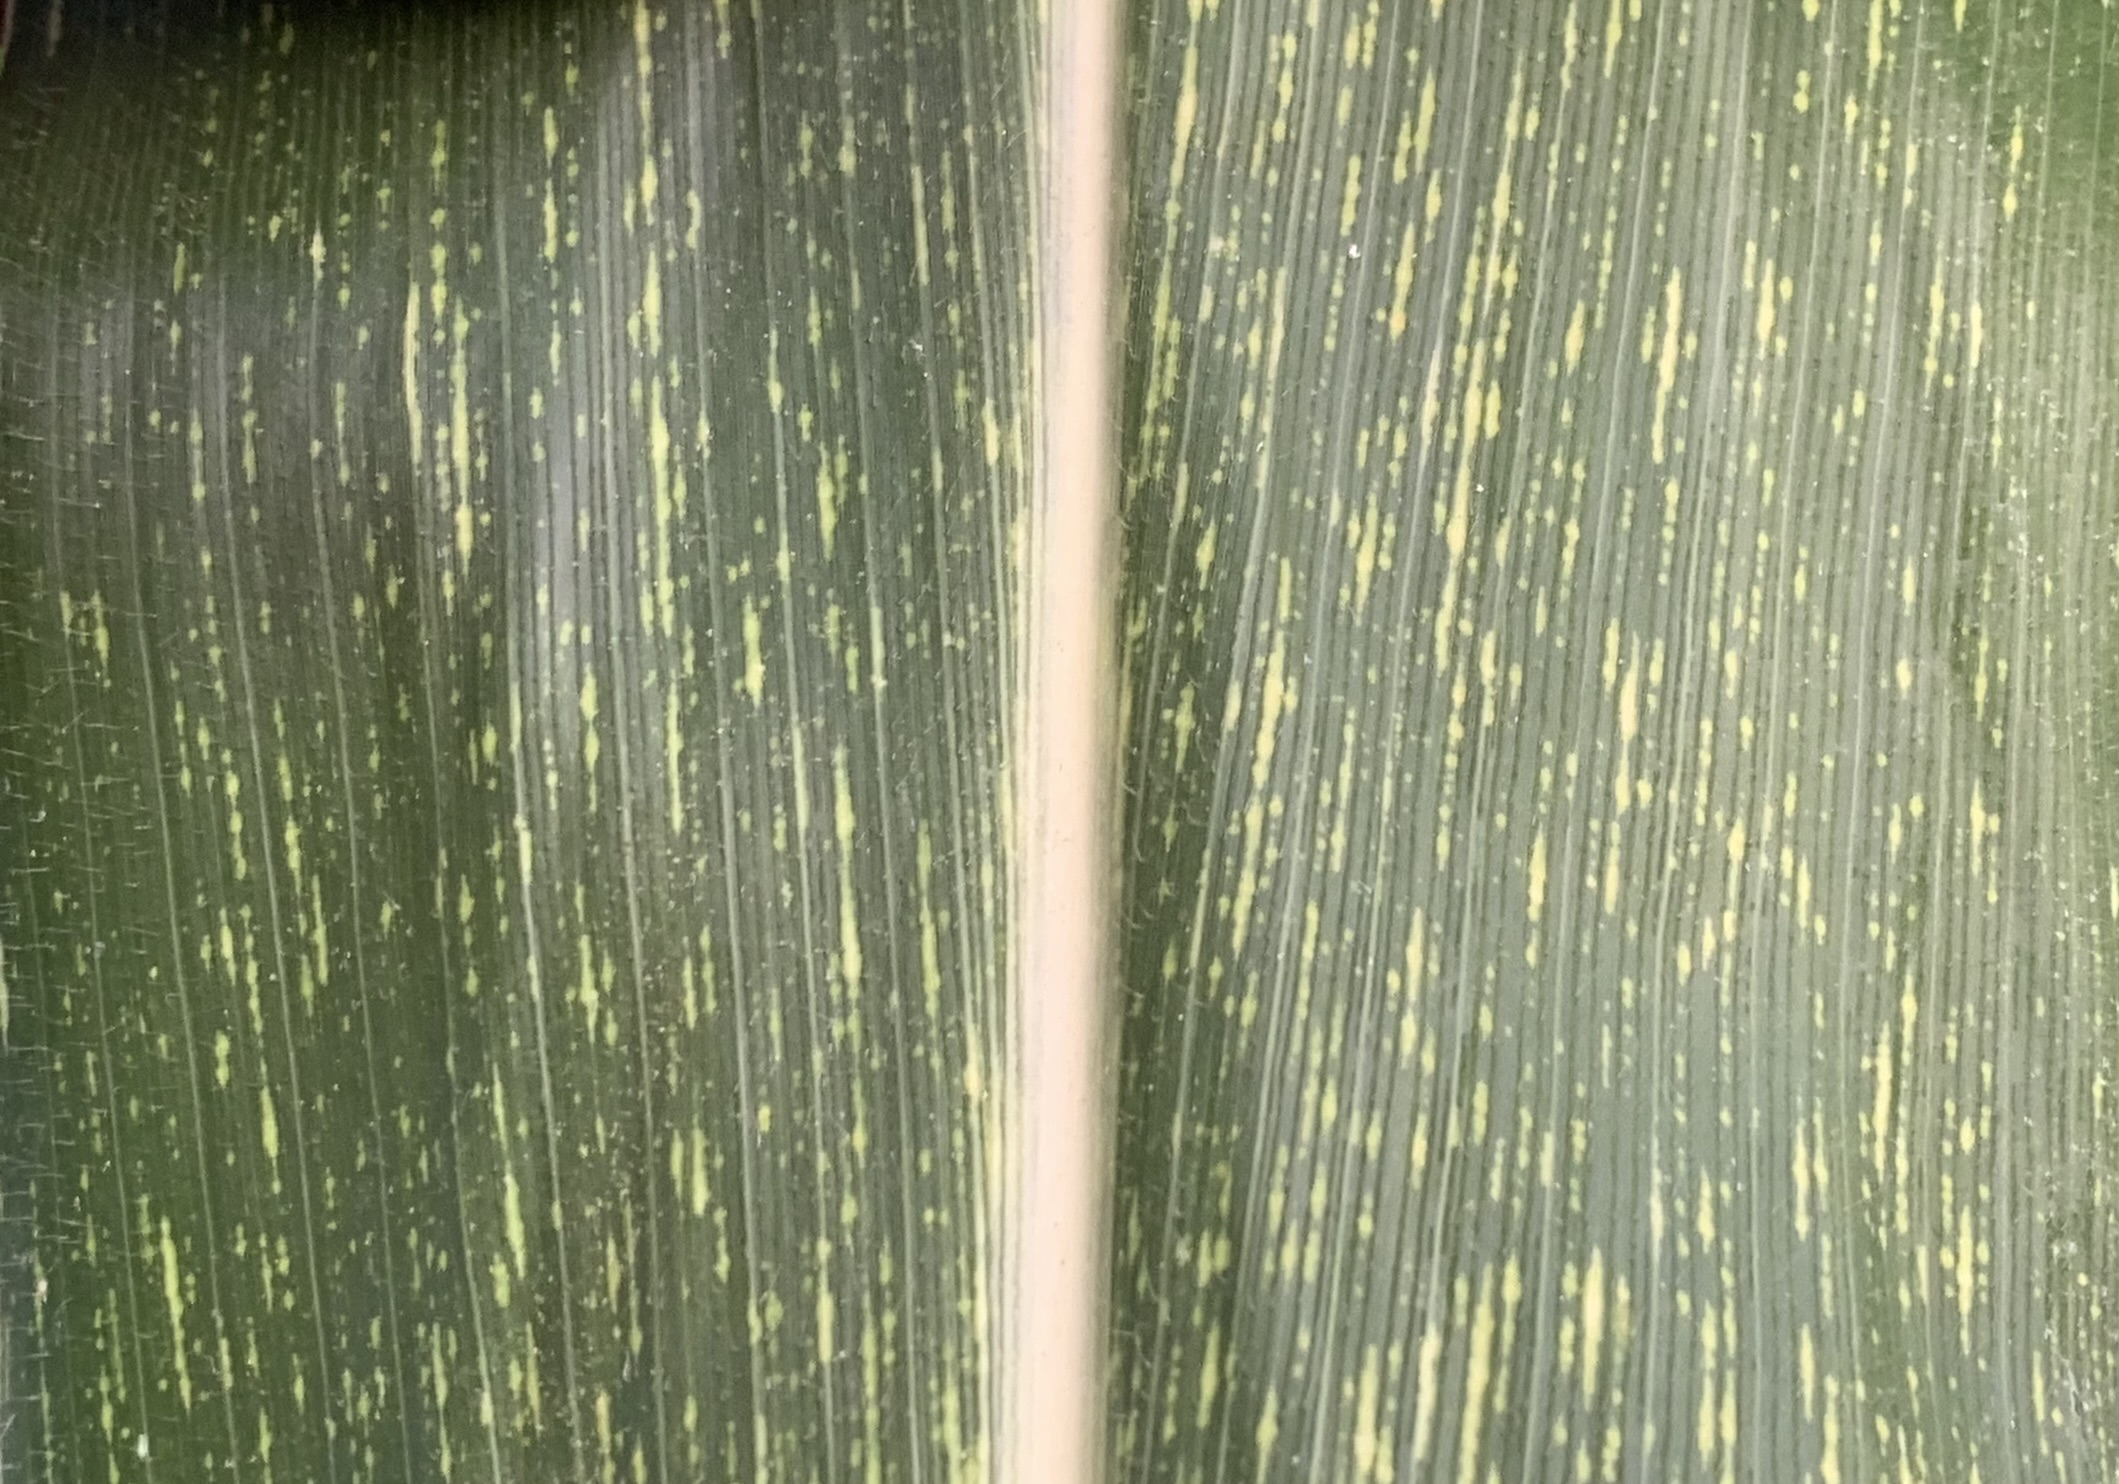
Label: MSV